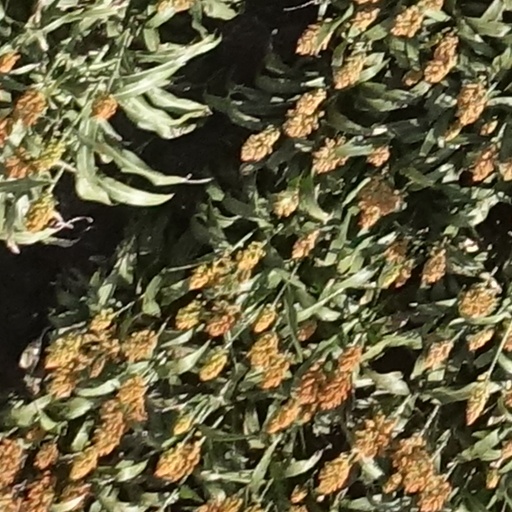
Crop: sorghum